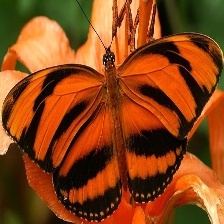
Species: BANDED ORANGE HELICONIAN